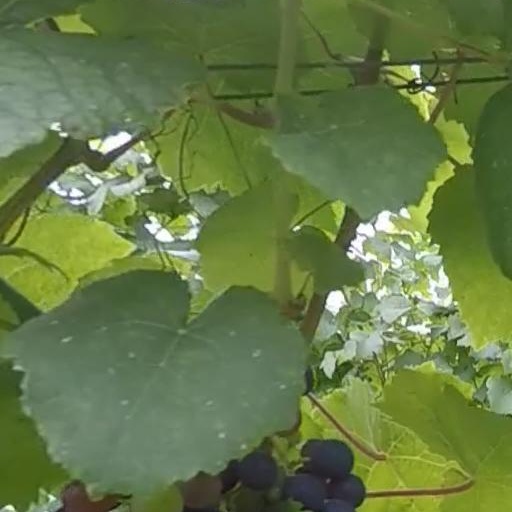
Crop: grape